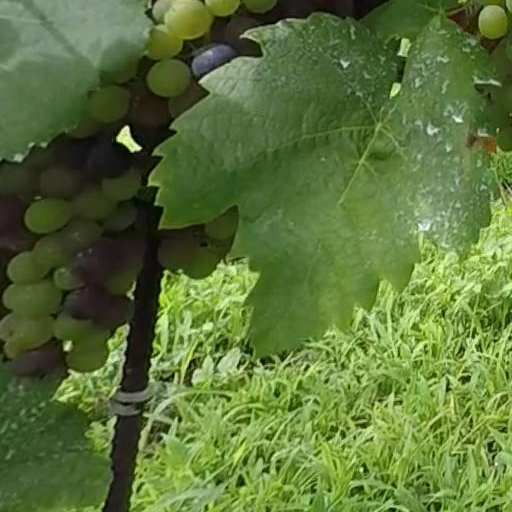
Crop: grape